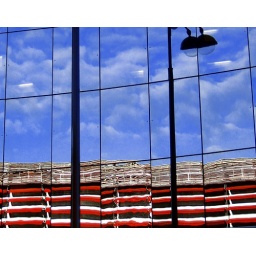
Trust me, the black point in your plate is a fly.